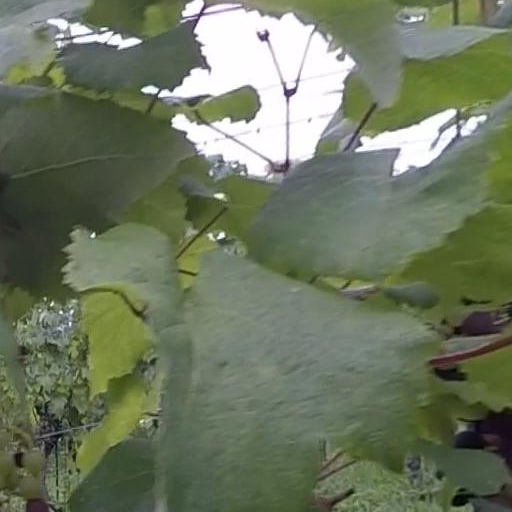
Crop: grape